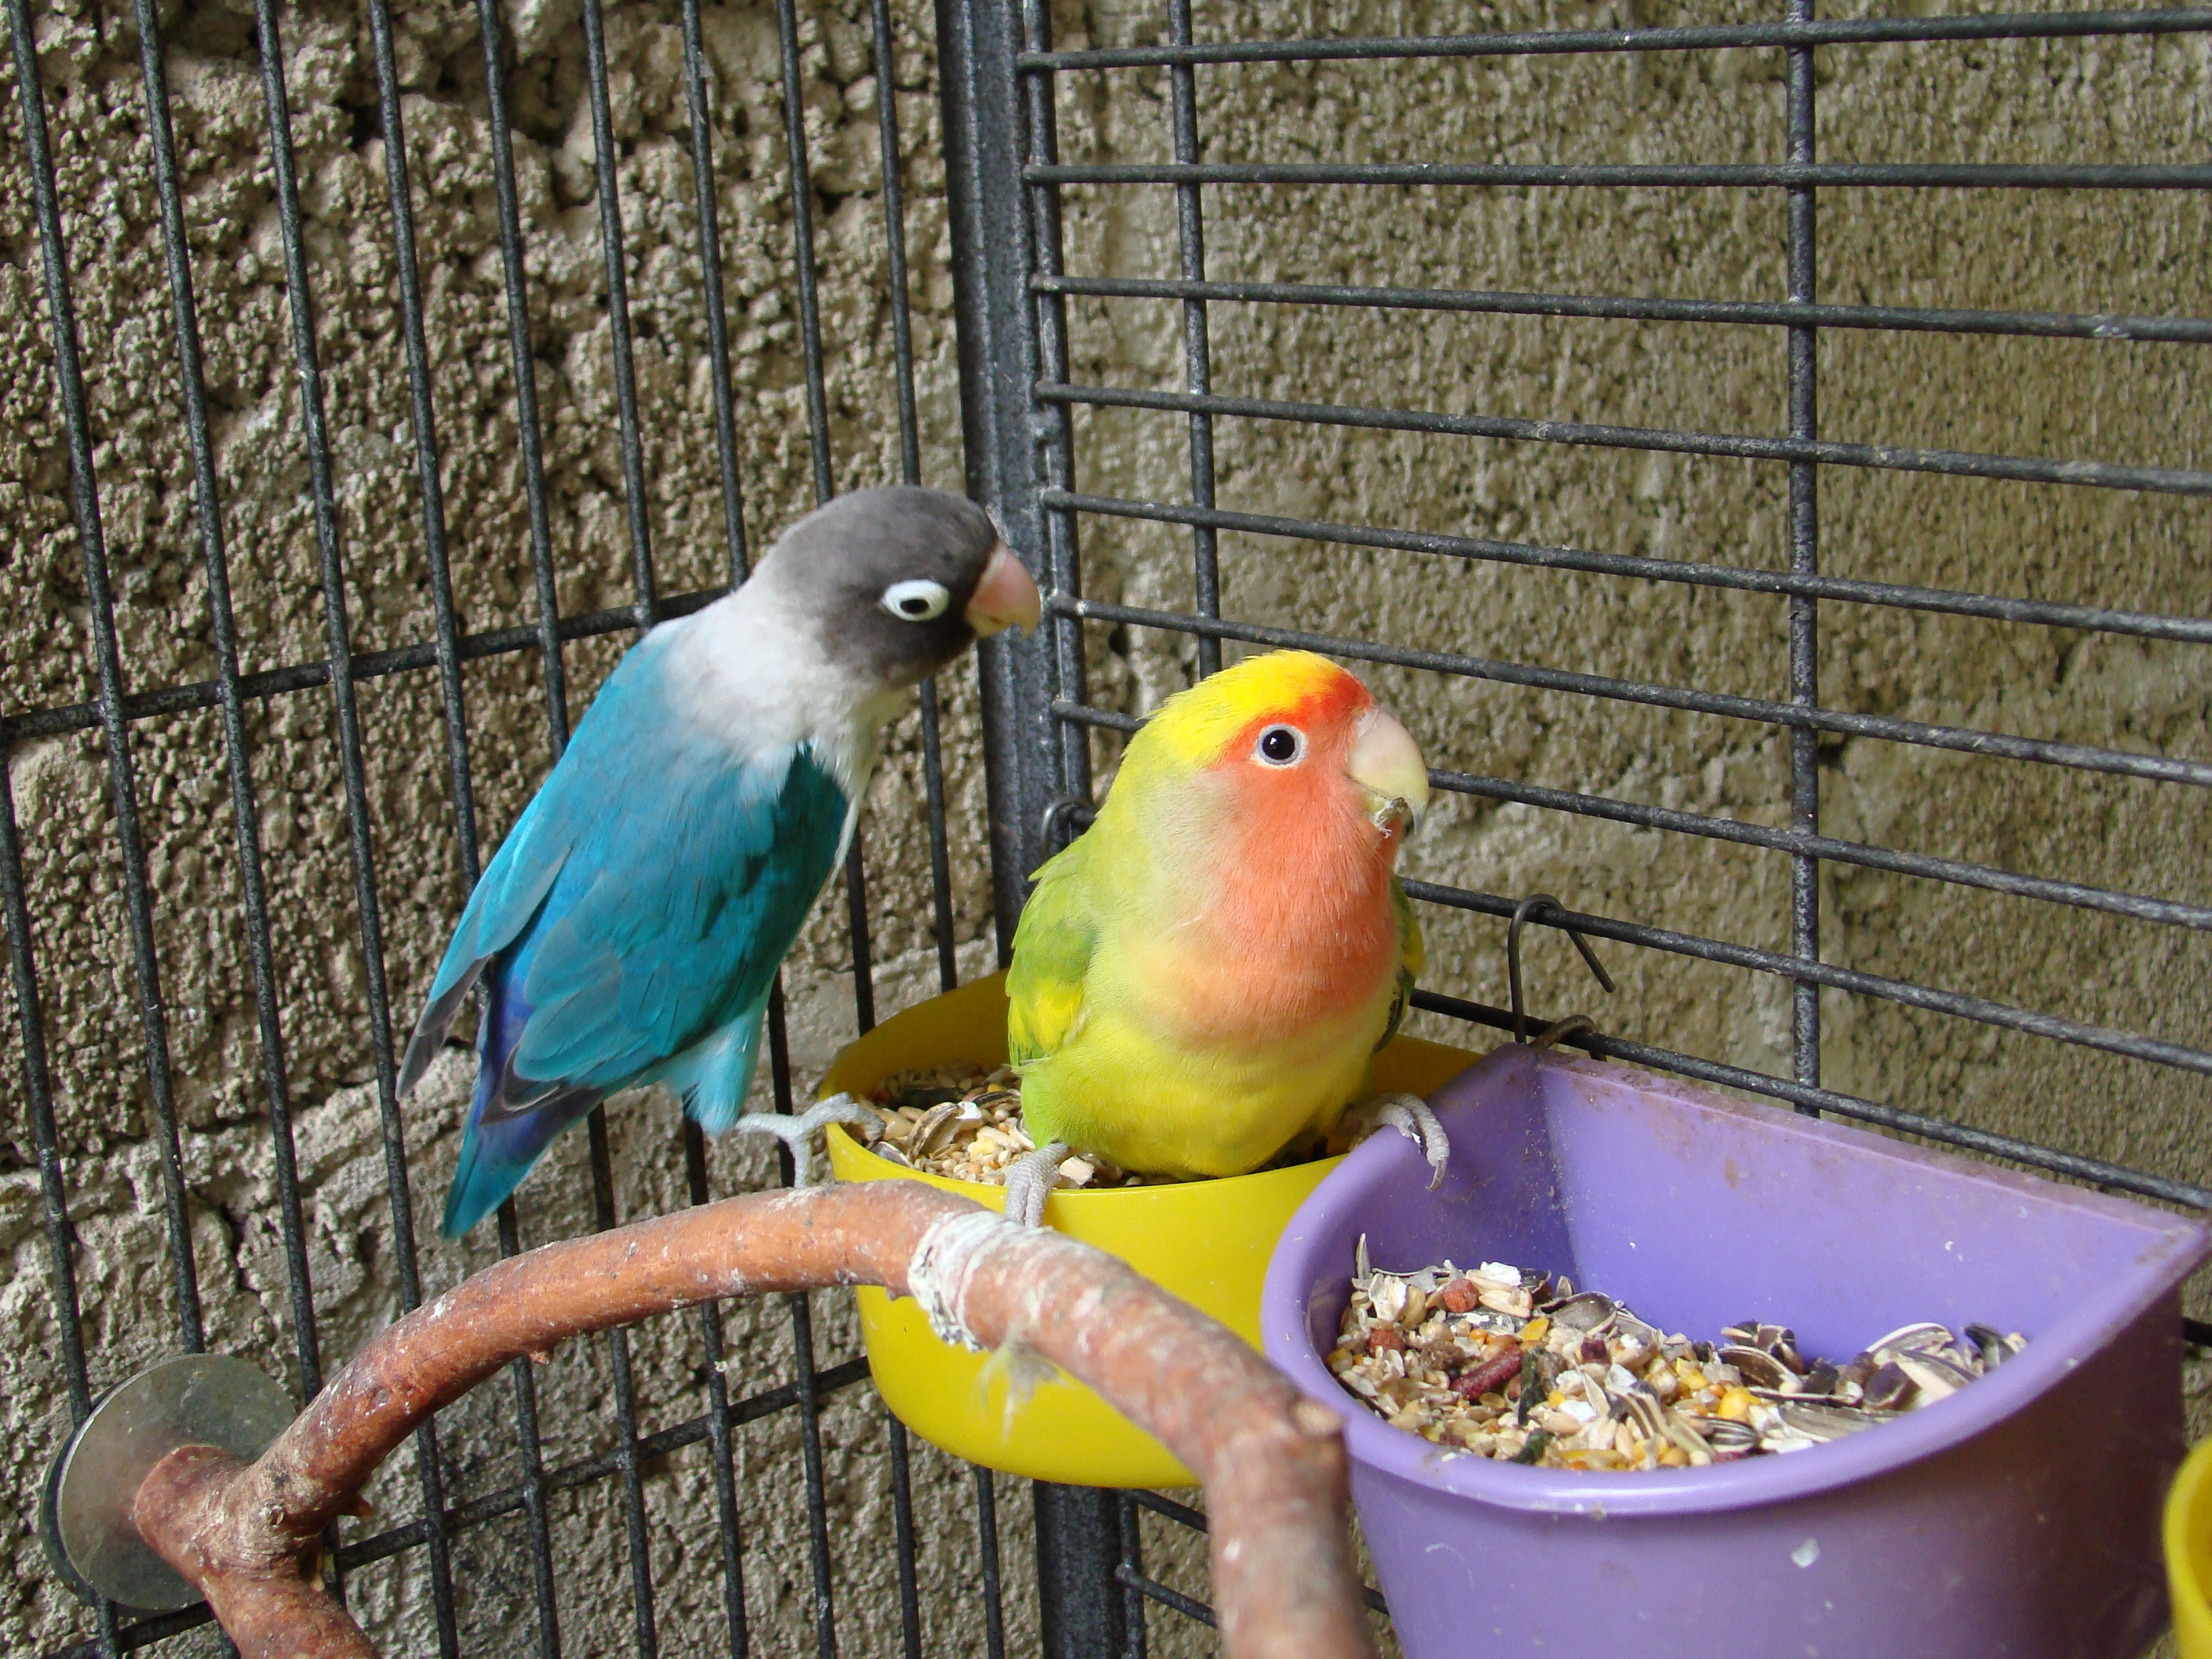
bird, beak, colorful, fauna, cage, lovebird, birds, pets, vertebrate, parrot, beautiful, pair, parrots, parakeet, perching bird, common pet parakeet